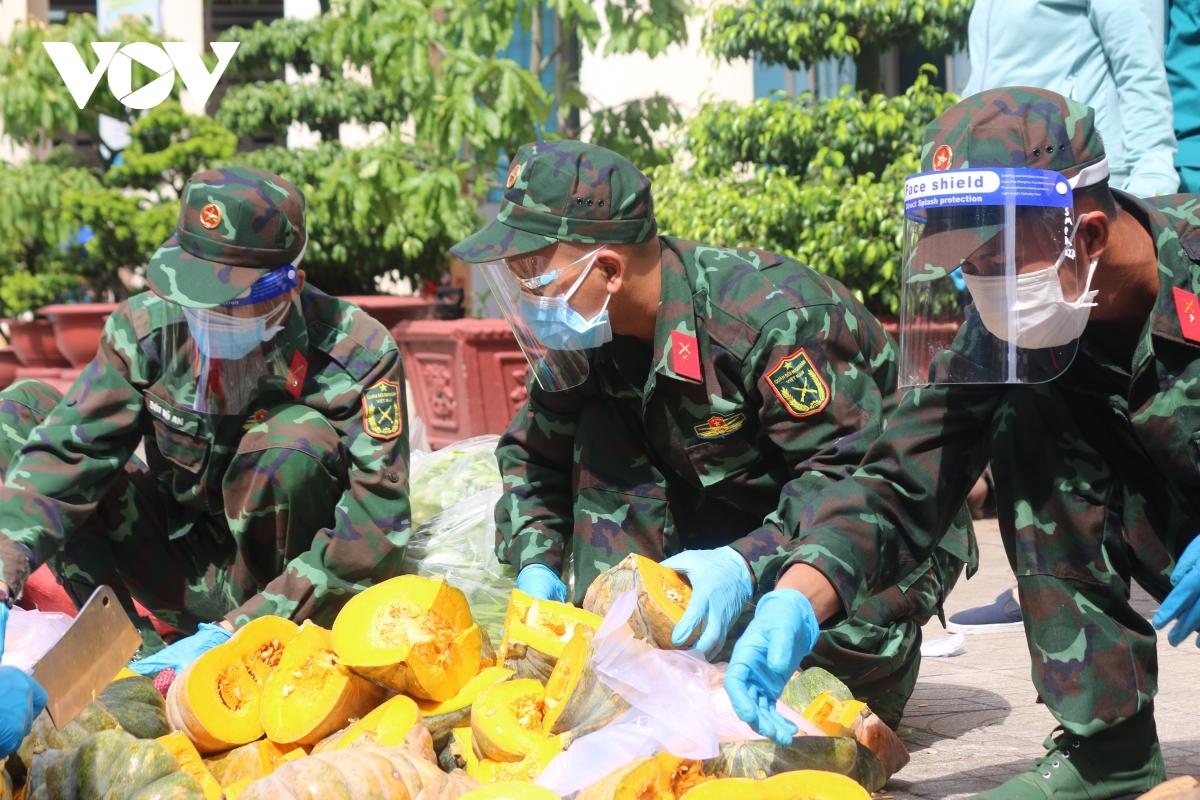
có một vài đồngg chí bộ đội xuất hiện ở bên những mặt hàng lương thực